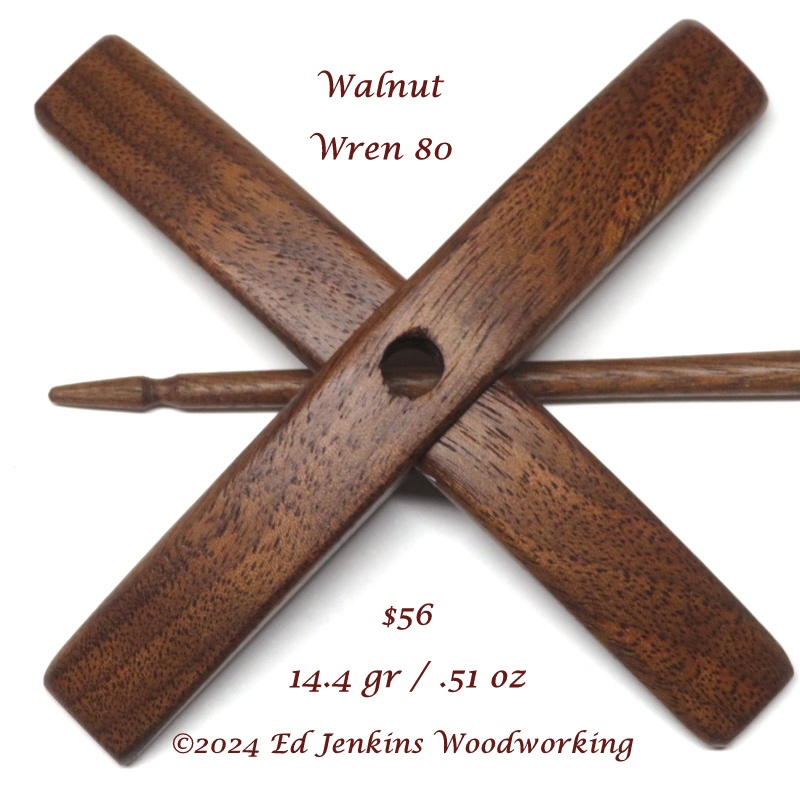
Wren, Walnut
Wood: Walnut Weight: 14.4 grams / .51 oz Year: 2024 Fiber Capacity : Twice the spindle's weight Yarn Types : Fine Laceweight up to Fingering (some of the heavier ones will handle Sport) Wrens are a size between an Aegean and a Dovekie. They're great for spinning sockweight yarns.
Brand: Jenkins Spindles
Category: Arts & Entertainment > Hobbies & Creative Arts > Arts & Crafts > Art & Crafting Tools > Thread & Yarn Tools > Hand Spindles > Turkish Hand Spindles